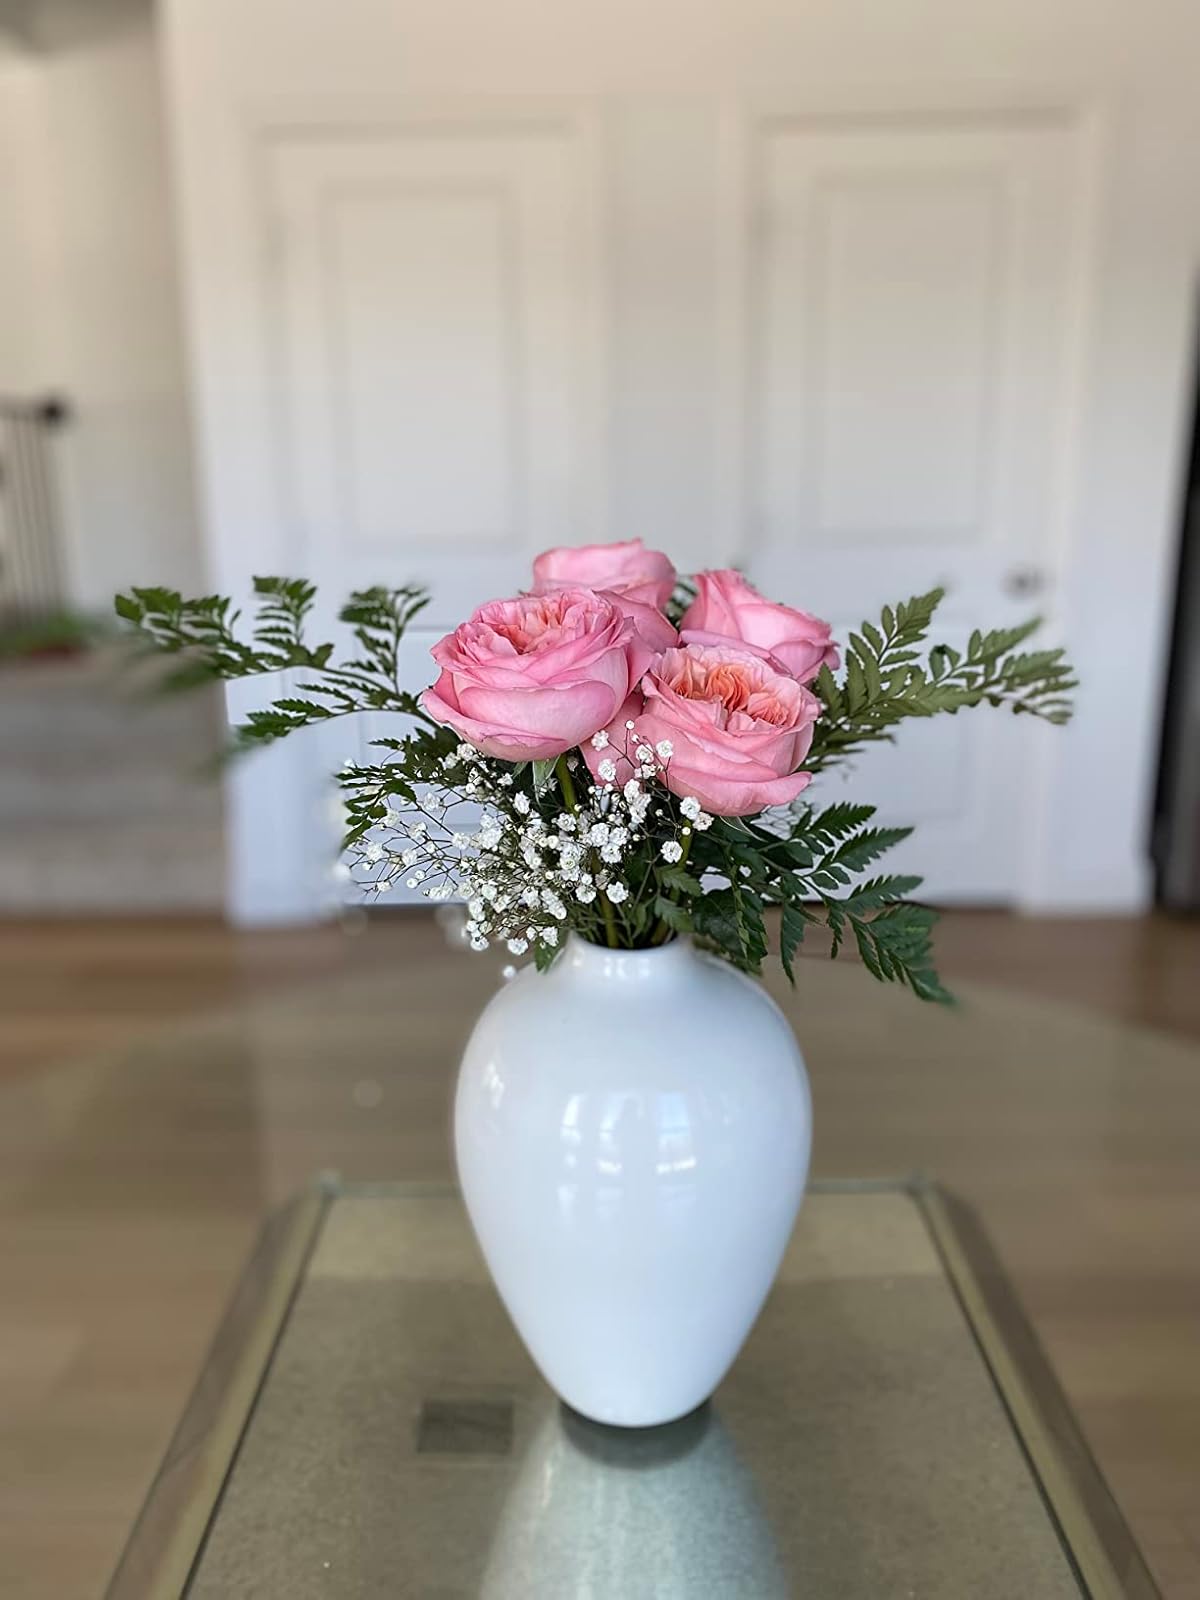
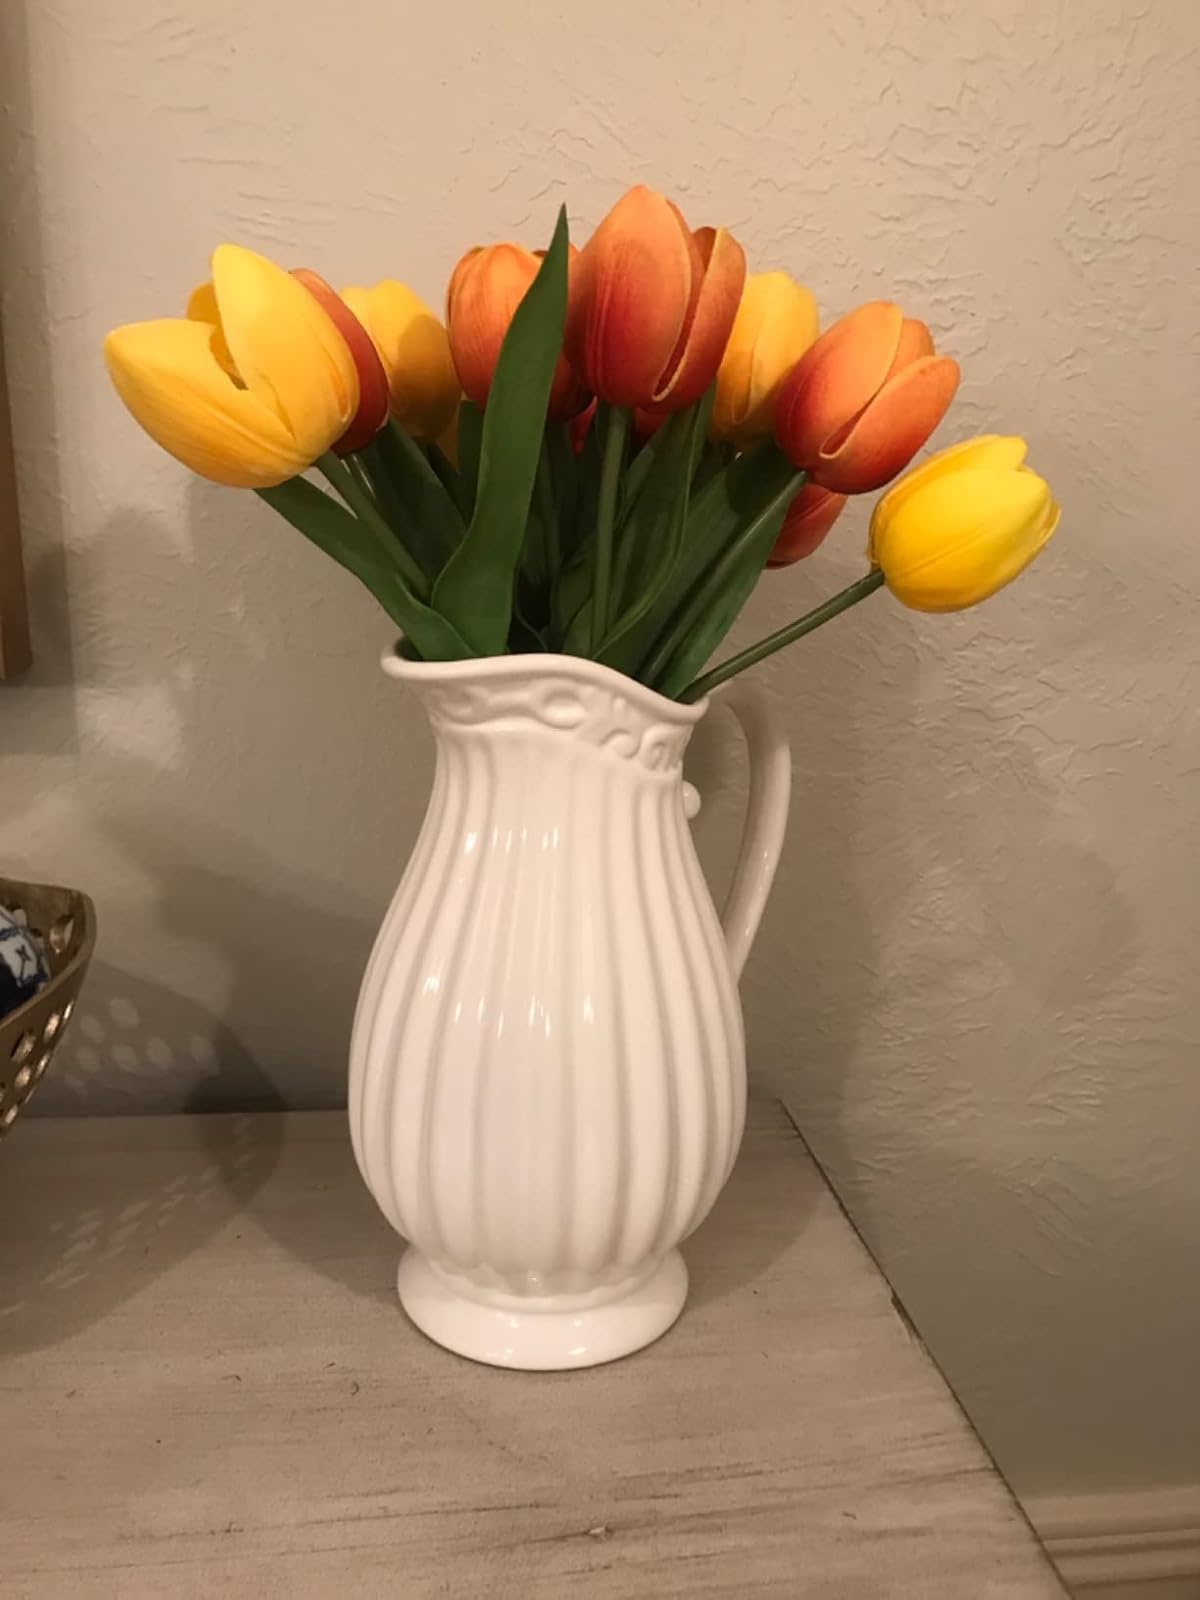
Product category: vase
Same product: no